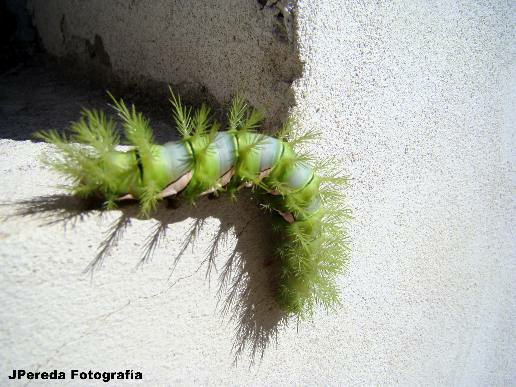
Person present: No